Tristan Risk

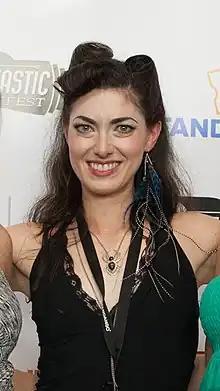
Tristan Risk

Tristan Risk, also known as Little Miss Risk, is a Canadian film actress, known for her roles in horror films such as "American Mary", "Ayla", and "Aliens Ate My Homework". In 2014 Risk penned the script for the short film "Happily Ever Evil", in which she also starred, and in February 2016 she made her directorial debut with a short film she created as part of Women in Horror Month. She has since directed Parlour Tricks and Reptile House, which she both wrote.